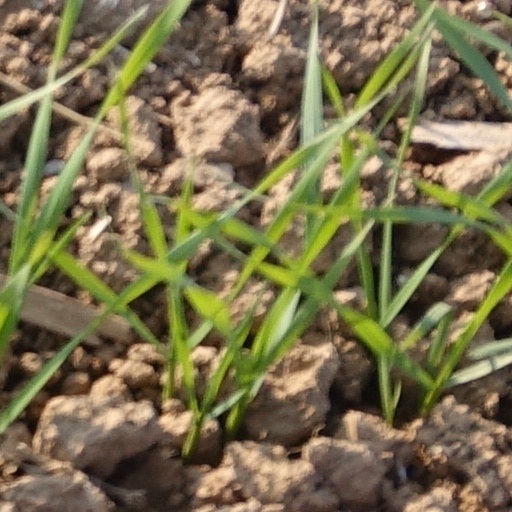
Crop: wheat